Santa Ynez Mountains

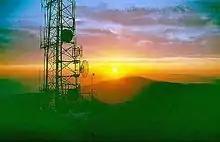
View from the summit of Santa Ynez Peak looking west

The climate of the mountain range is Mediterranean. Summers are warm and almost entirely rainless, save for occasional monsoonal showers in August and September, though in most years there is no rain between May and October. Most of the higher coastal slopes of the range average between to almost of precipitation per year (mostly falling between November and March), about twice the total of the coastal plain below. About one year in three snow falls on the higher peaks in the mountains, but it rarely stays for longer than a few days. In the late spring and early summer the mountains and areas below to the south are subject to occasional intense sundowner winds, a type of foehn wind in which the air is heated adiabatically and dried as it moves downslope. In dry years these winds pose an extreme fire hazard.